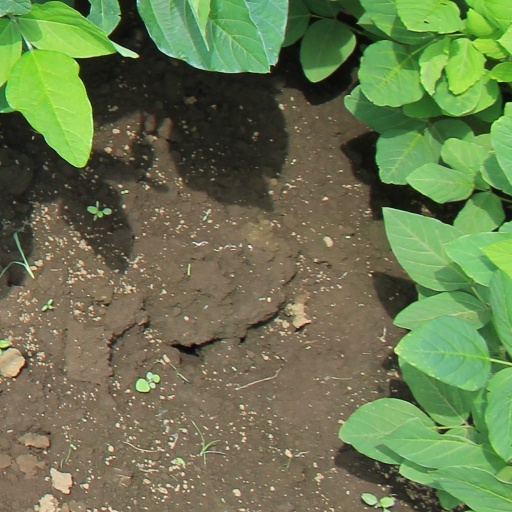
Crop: soybean